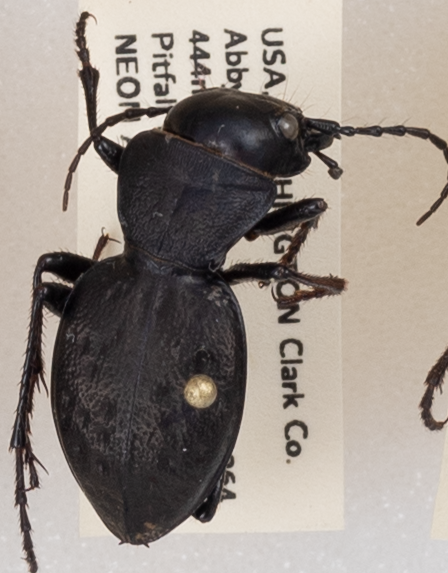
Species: Omus dejeanii
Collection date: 2019-06-25
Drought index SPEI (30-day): -1.362
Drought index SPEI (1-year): -2.09
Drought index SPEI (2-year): -2.09